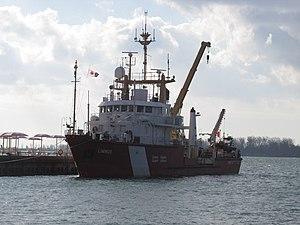
Le NGCC Limnos est un navire de recherche de la Garde côtière canadienne, utilisé pour l'hydrographie et la limnologie. Il est basé sur les Grands Lacs à Burlington.